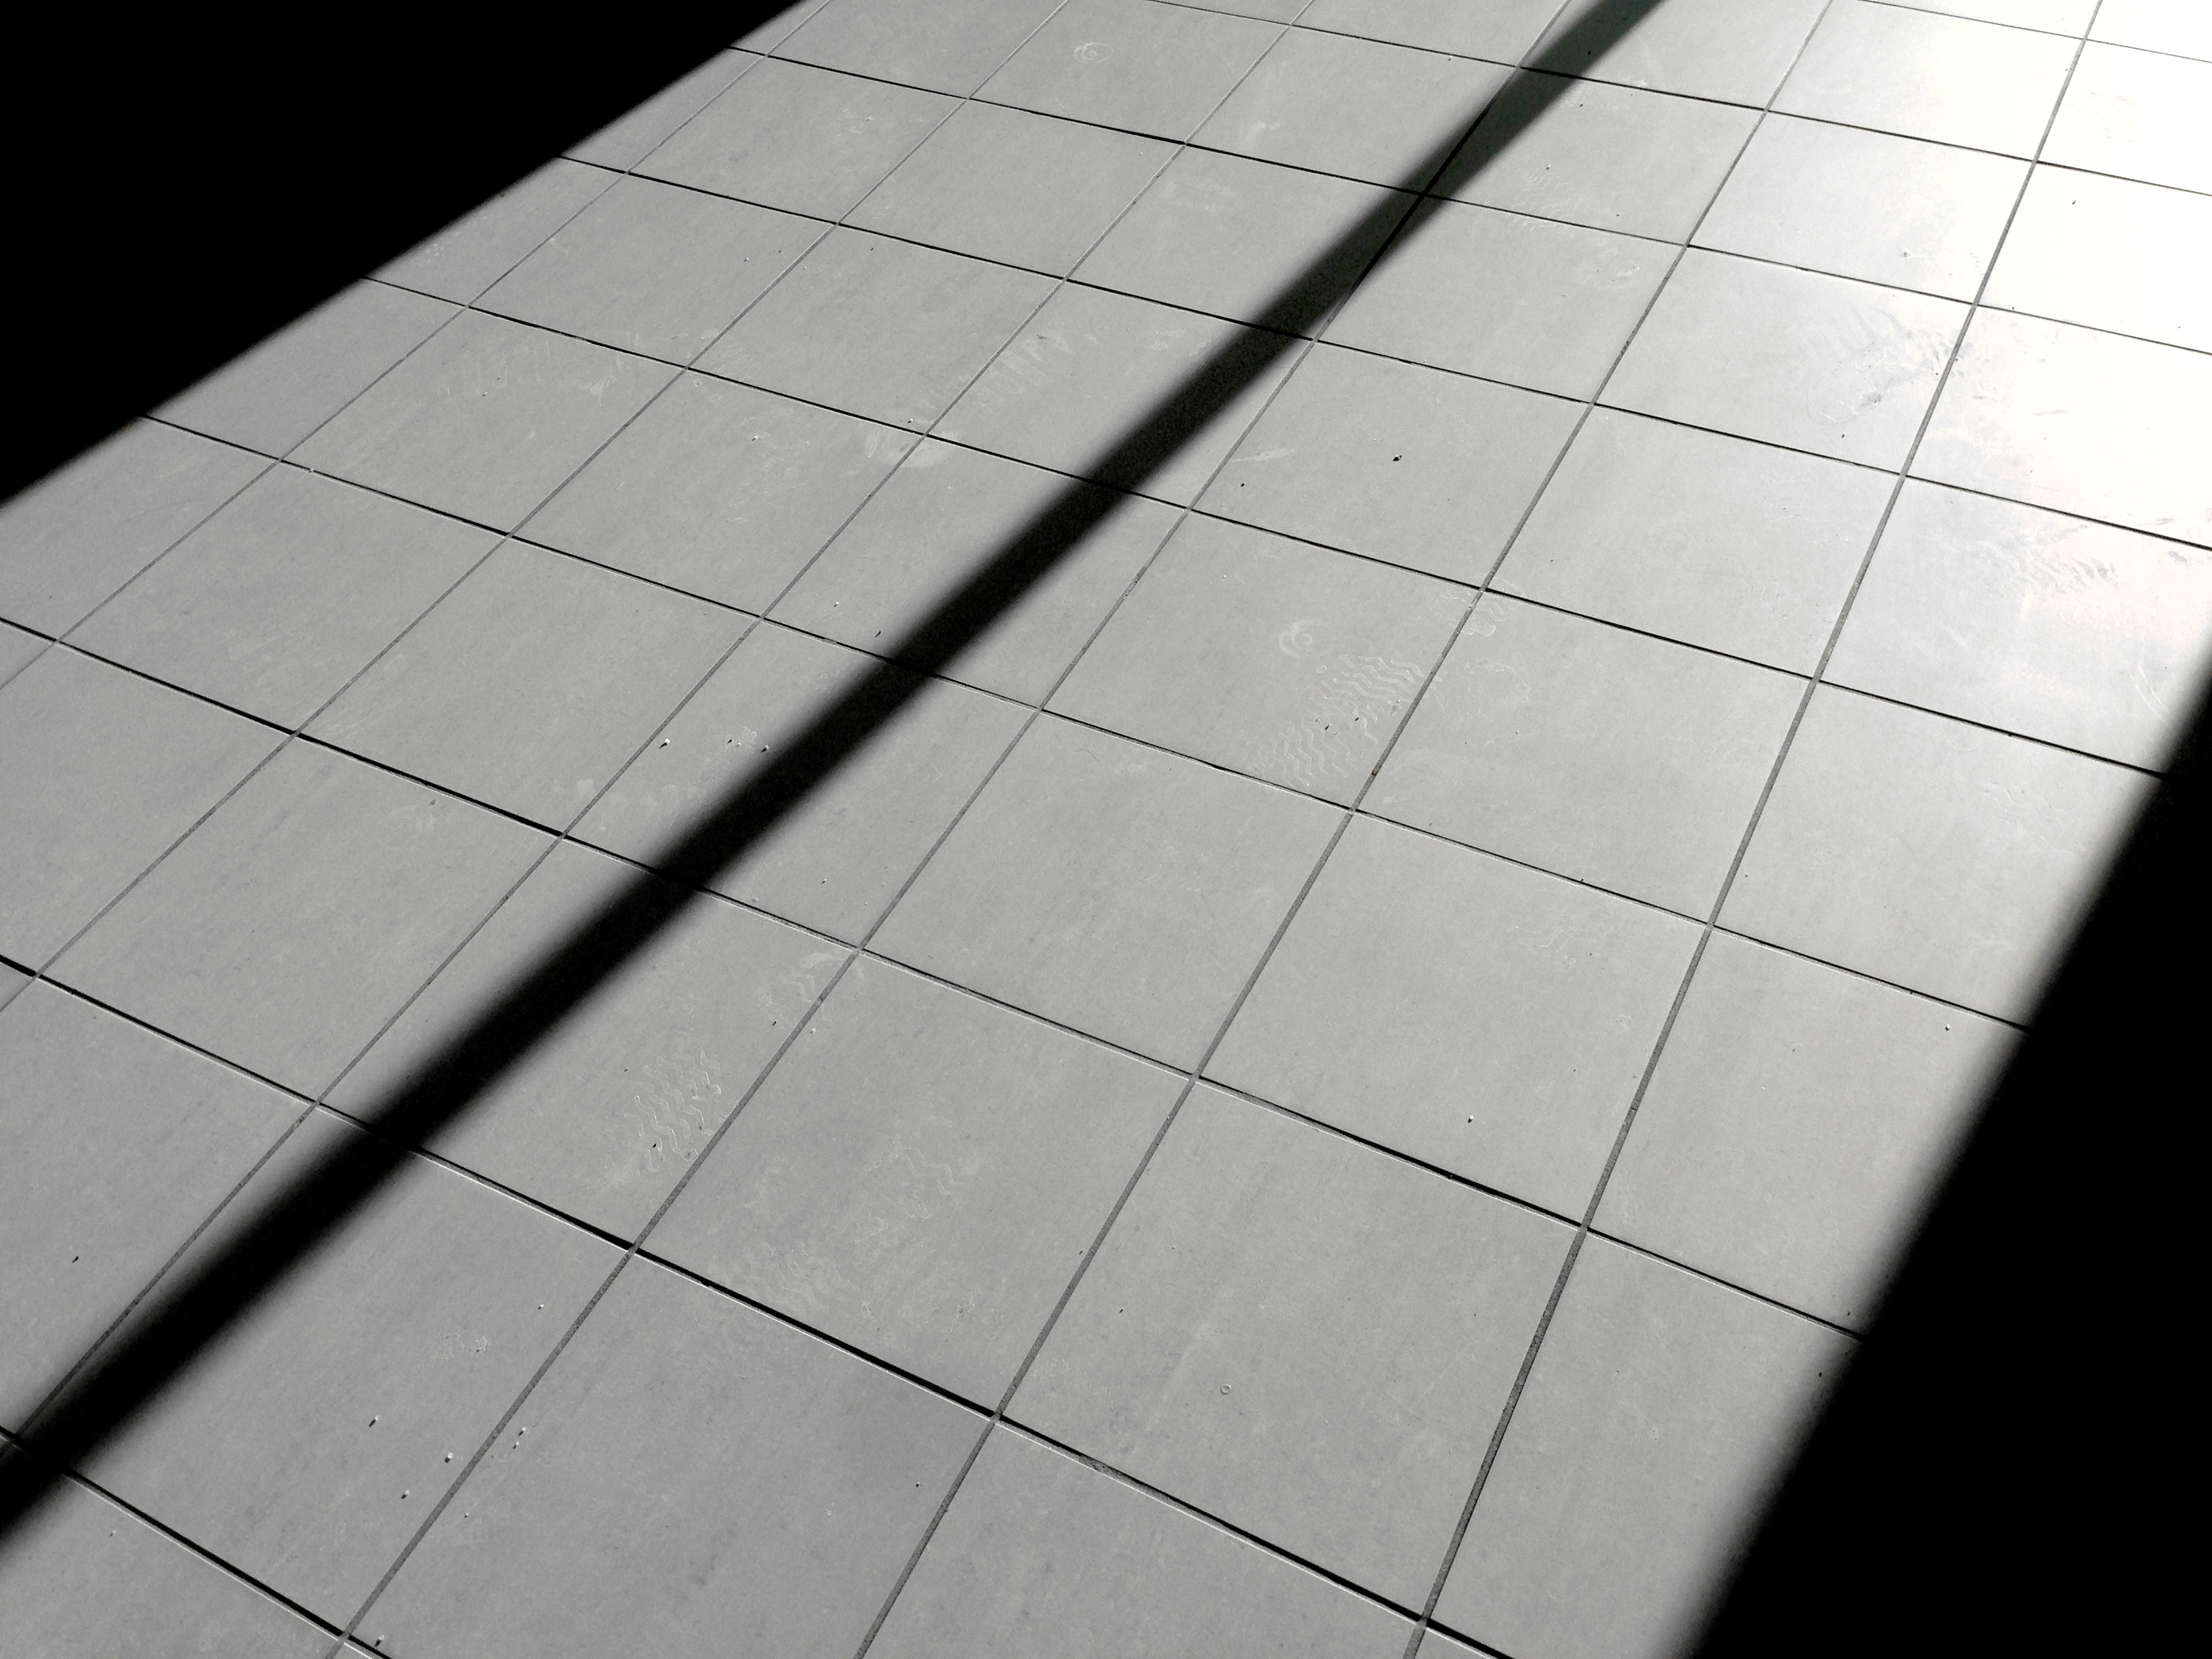
white, floor, line, shadow, tile, circle, shape, flooring